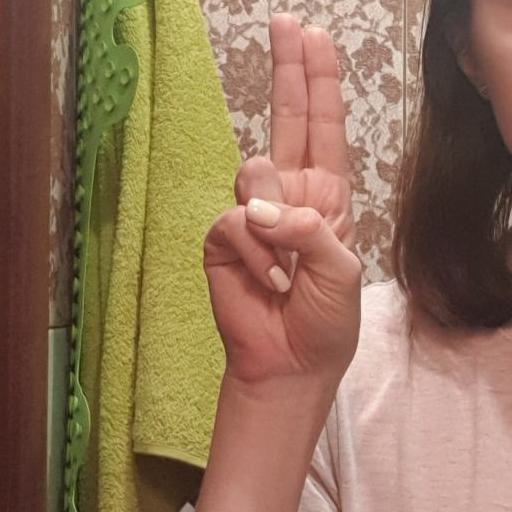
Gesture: two_up